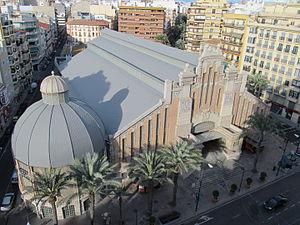
Le Grand Marché Central d'Alicante (Espagne) Español: Mercado Central de Abastos de Alicante. Situado en la Avenida Alfonso X el Sabio, es un edificio de estilo ecléctico con ornamentos modernistas . Proyectado por el arquitecto Enrique Sánchez Sedeño y construido en 1921 por el arquitecto Juan Vidal Ramos.